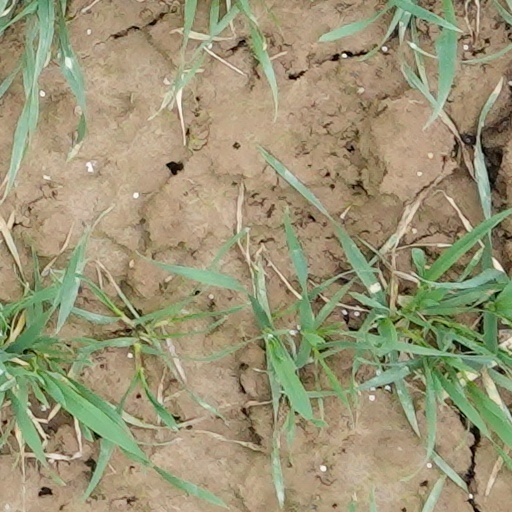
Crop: wheat